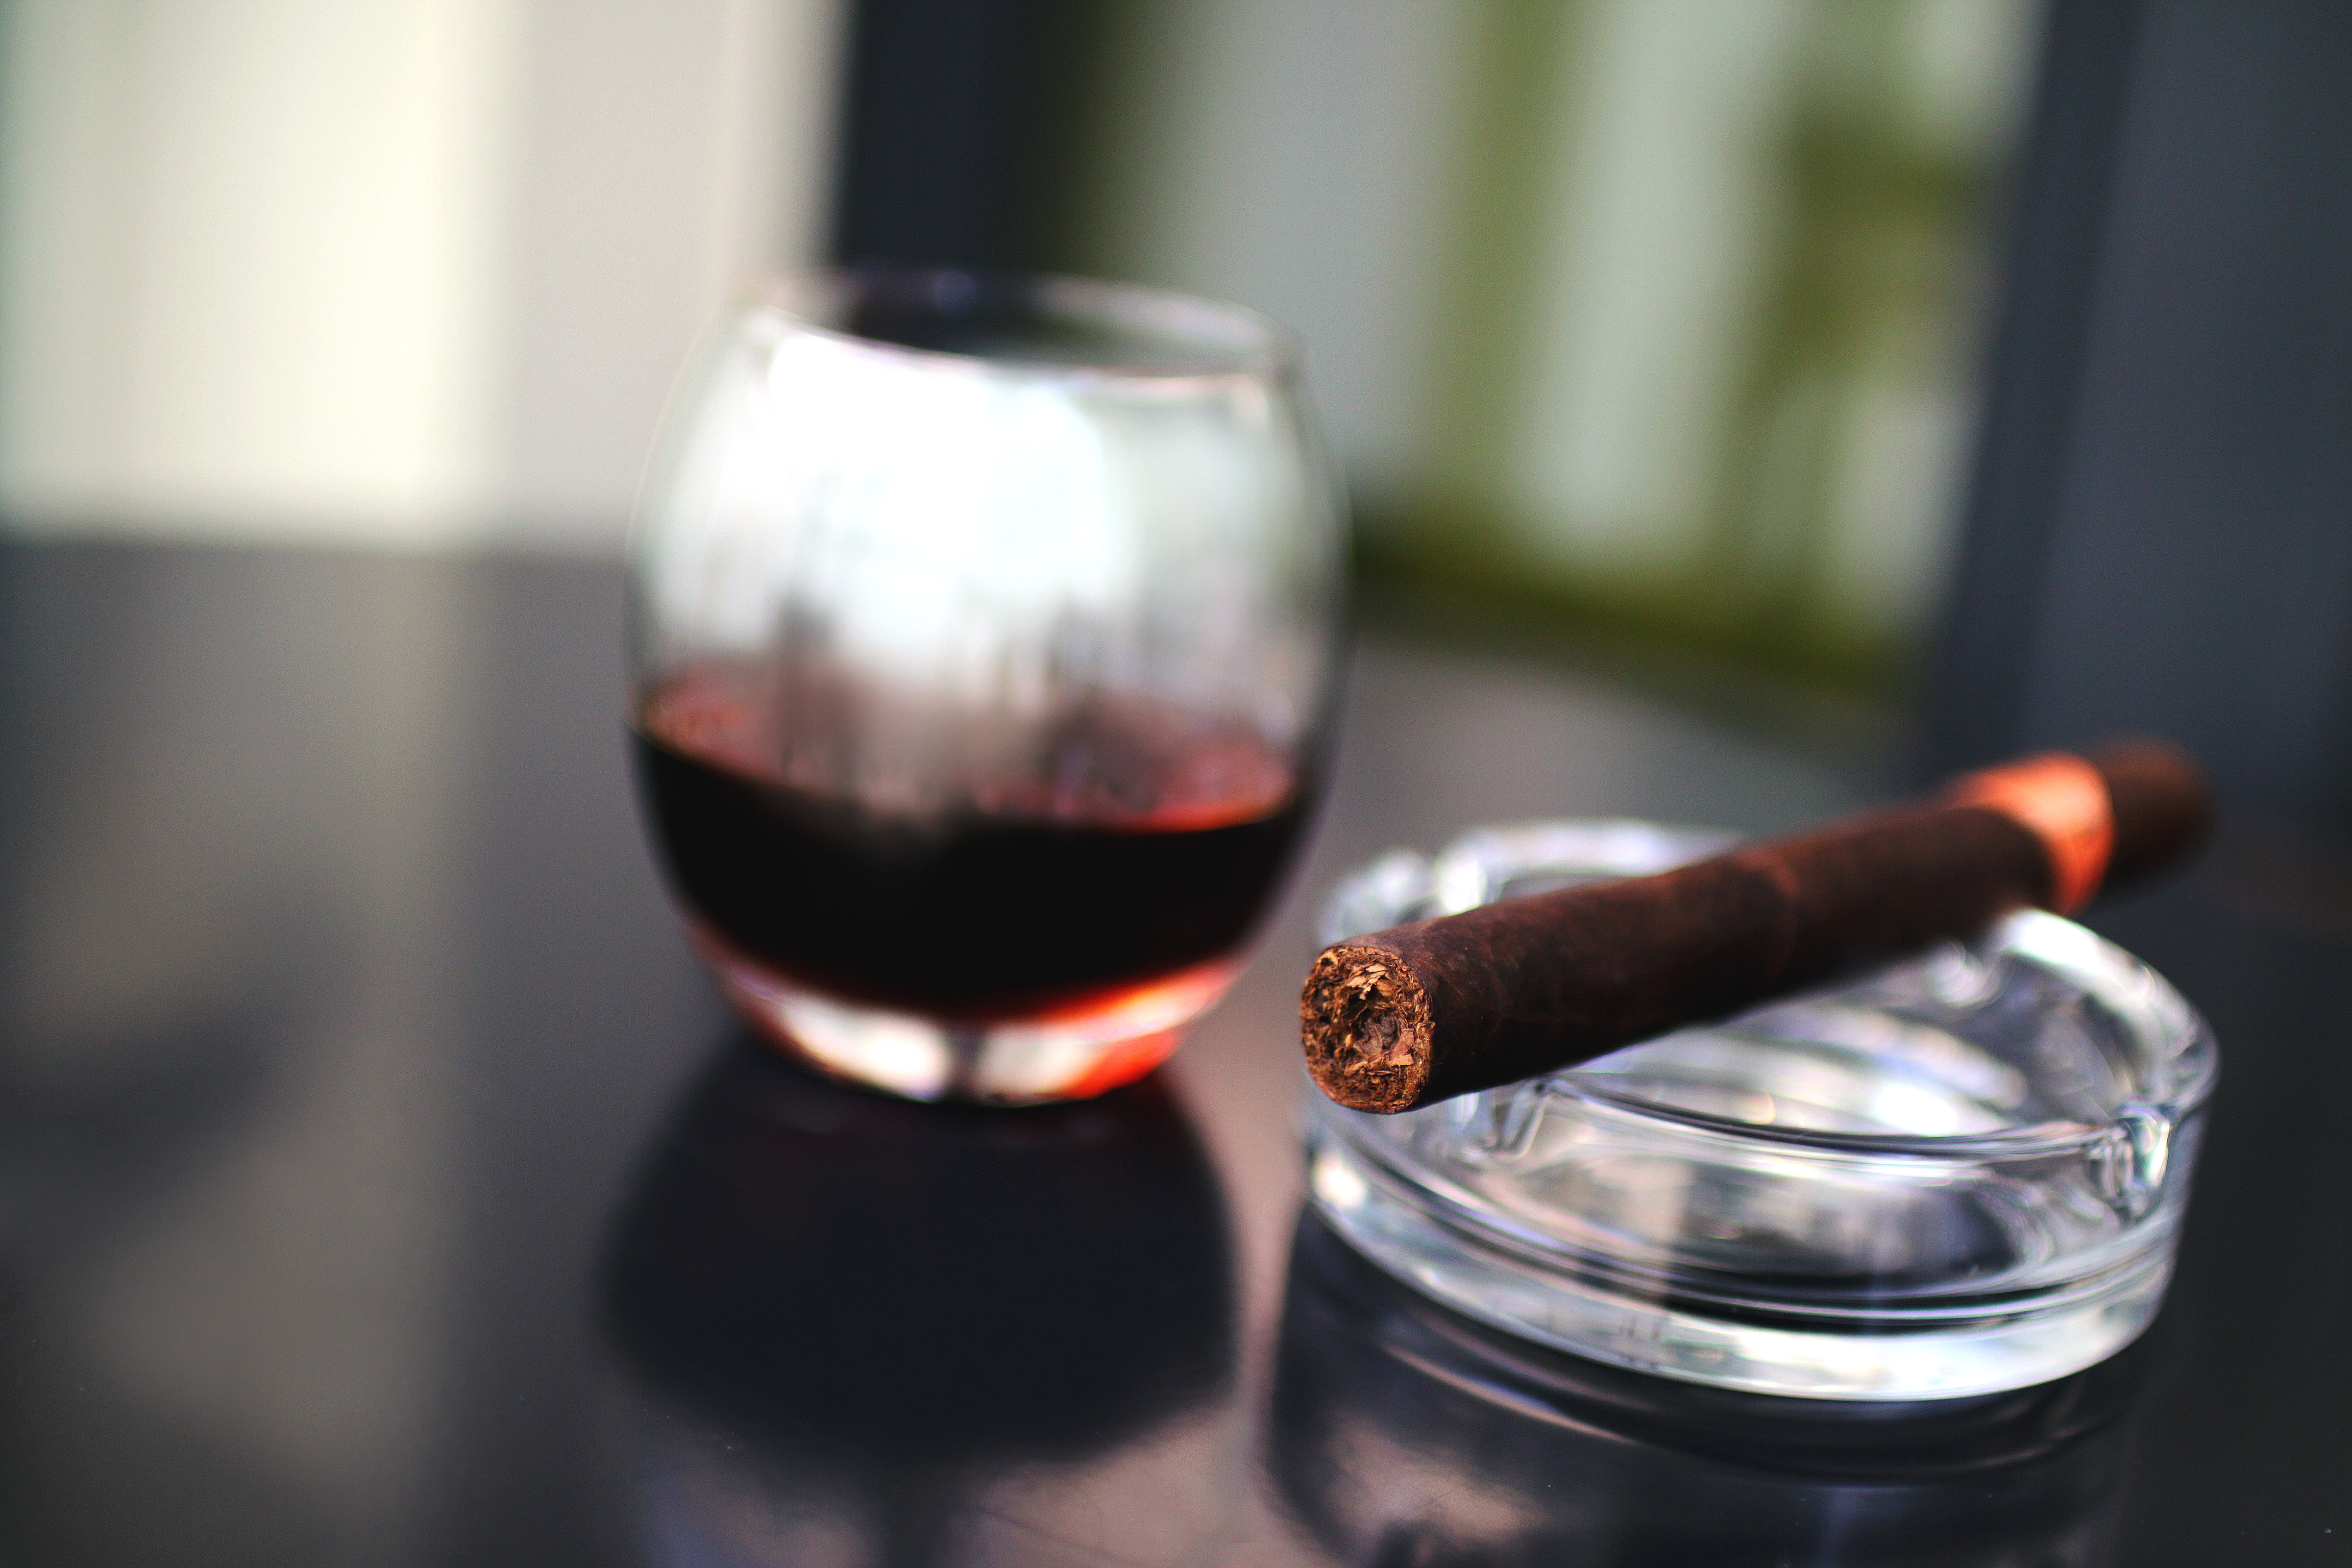
wine, glass, smoking, drink, bottle, lighting, red wine, cigarette, beer, alcohol, wine glass, cigar, liqueur, smoker, alcoholic beverage, distilled beverage, drinkware